Maini

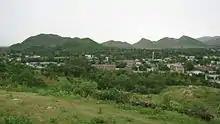
General View of Banr Dheri and Parts of Ajumair

Salo Dherai and Shado Dherai lies in the northwest of Maini which can be considered the northern portion of Ajumair hill. These natural mounds are a division between Jhanda and Maini and can be approached from Qasim Abad through the Jhanda road.